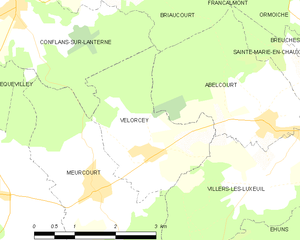
Carte des communes françaises